Lyric Theater (Miami)

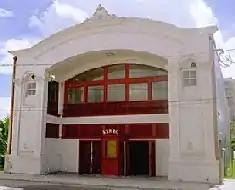
Lyric Theater

The 400-seat Lyric Theater was built, owned and operated by Geder Walker, a black businessman from Georgia. After opening in 1913 in Overtown, then a segregated area known as "Colored Town", the Lyric Theater provided a center for entertainment for blacks in Miami. In 1915, "The Miami News" described the Lyric as, "possibly the most beautiful and costly playhouse owned by Colored people in all the Southland."